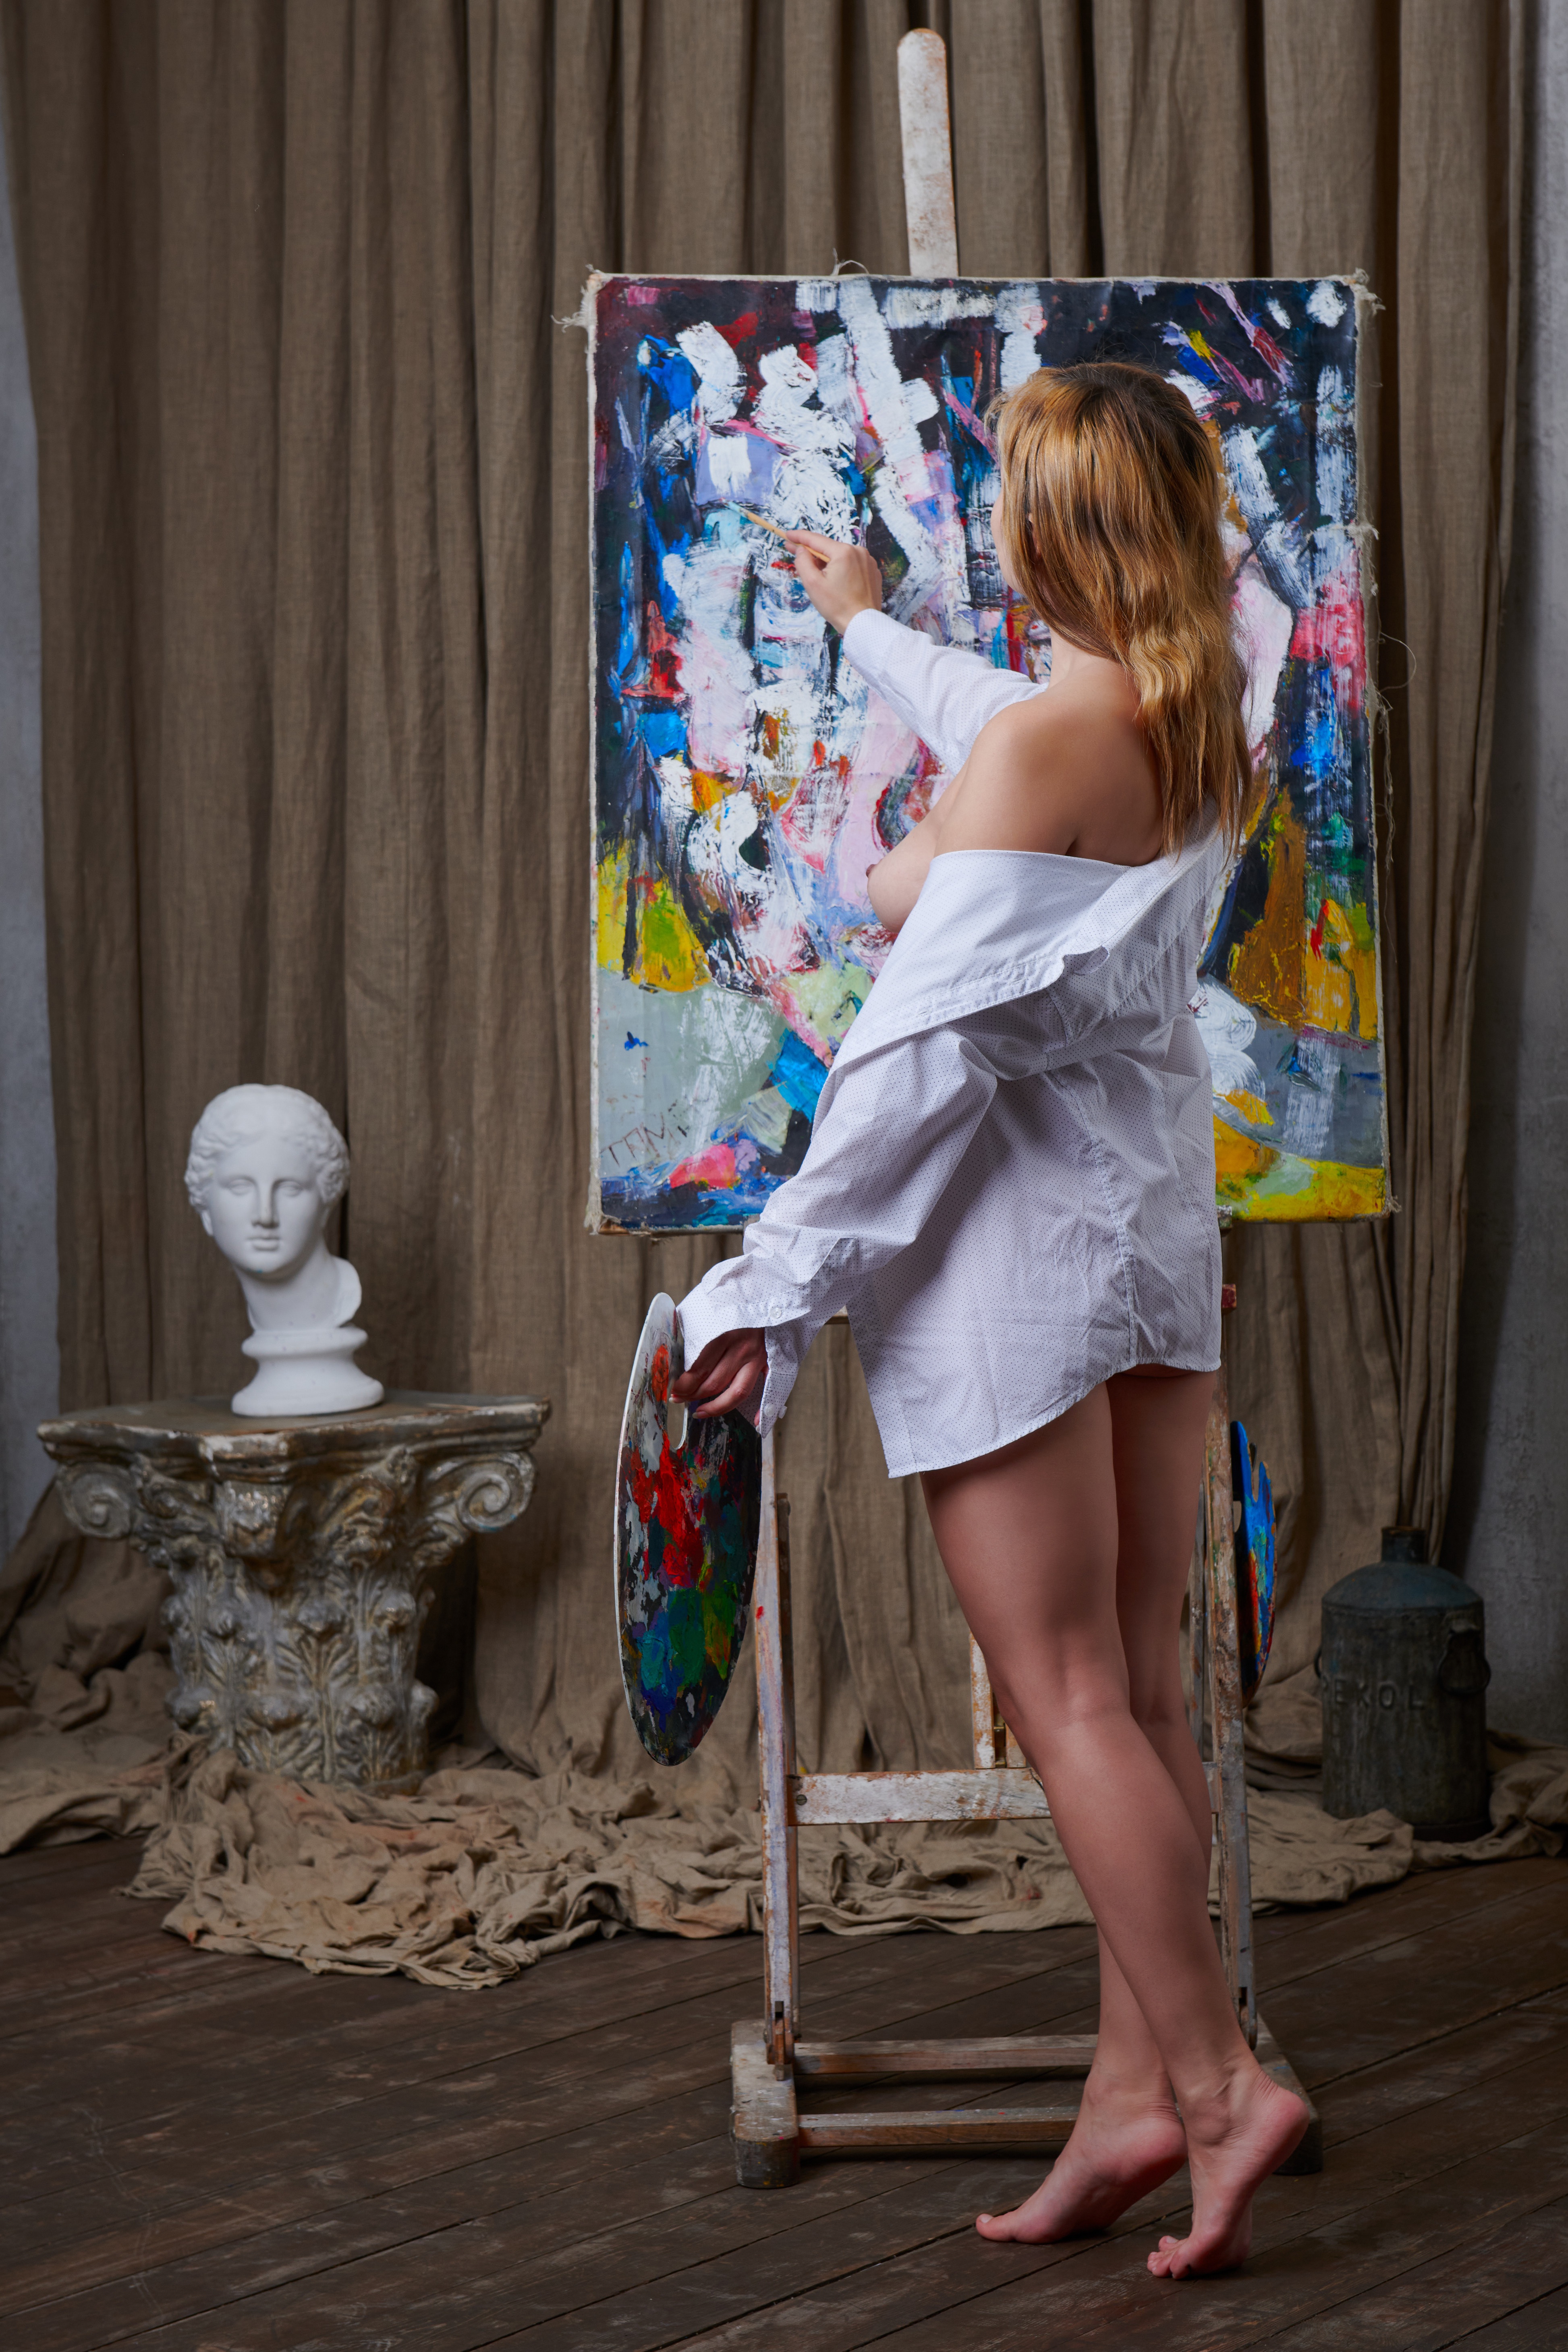
woman, sexy, human, textile, standing, curtain, art, thigh, wood, fashion design, knee, flooring, fun, human leg, barefoot, foot, event, sandal, visual arts, child, artist, sitting, room, toe, vacation, flesh, performance art, costume, entertainment, ankle